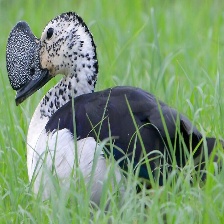
Species: KNOB BILLED DUCK
Scientific name: SARKIDIORNIS MELANOTOS
ImageNet parent category: drake